Massimiliano Palombara

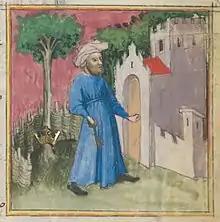
Ibn Umayl enters a magical portal like the one that Massimiliano Palombara had.

Massimiliano Palombara (1614 – 1680) was marquis of Pietraforte and Conservator of Rome between 1651 and 1677. He is the author of the "La Bugia" ("the Candle"), a book of verses, written in 1656 in Rome. He built the Villa Palombara which included five gates with occult inscriptions including the still-standing Porta Alchemica.